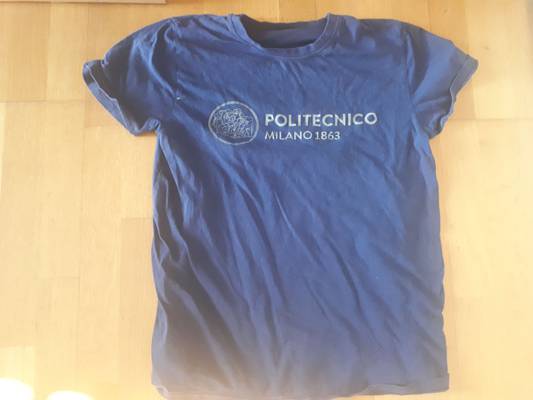
Waste category: clothes